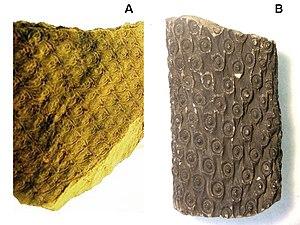
En botanique, une cicatrice foliaire est la zone mise à nu par la chute des feuilles sur les rameaux des plantes vivaces à feuilles caduques, puis protégée par une assise péridermique qui la lignifie et la subérise. Son contour est celui de la base du pétiole et son aspect peut mettre en évidence la structure des tissus différentiés par le processus de cicatrisation.